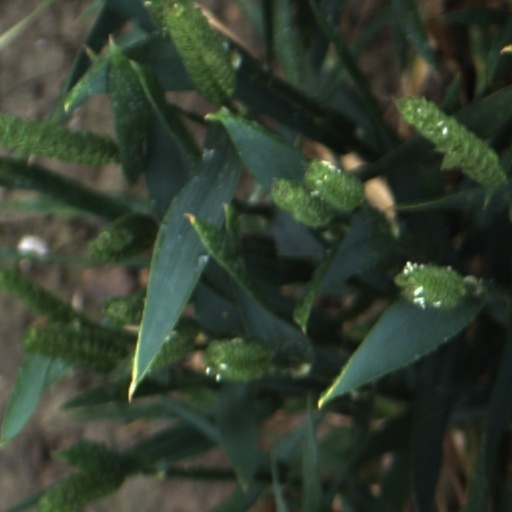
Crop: wheat